Missile defense systems by country

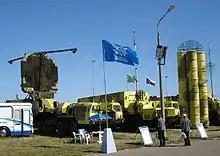
S-300PMU-2 vehicles. From left to right: 64N6E2 detection radar, 54K6E2 command post and 5P85 TEL.

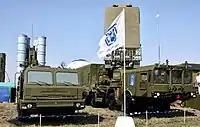
S-400 vehicles. From left to right: 6P80 TEL, 65N6 detection radar.

The Russian A-135 anti-ballistic missile system is currently operational only around the city of Moscow, the national capital, and is being augmented to protect major cities in Russia. The A-135 anti-ballistic missile system is a Russian military complex deployed around Moscow to counter enemy missiles targeting the city or its surrounding areas. It became operational during 1995. It is a successor to the previous A-35, and compliant with the 1972 Anti-Ballistic Missile Treaty from which the US unilaterally withdrew in 2002.